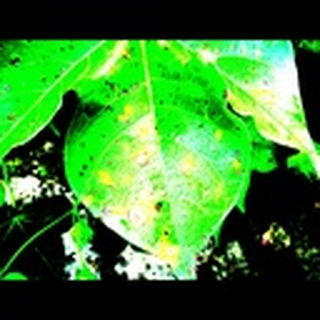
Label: cotton_target_spot